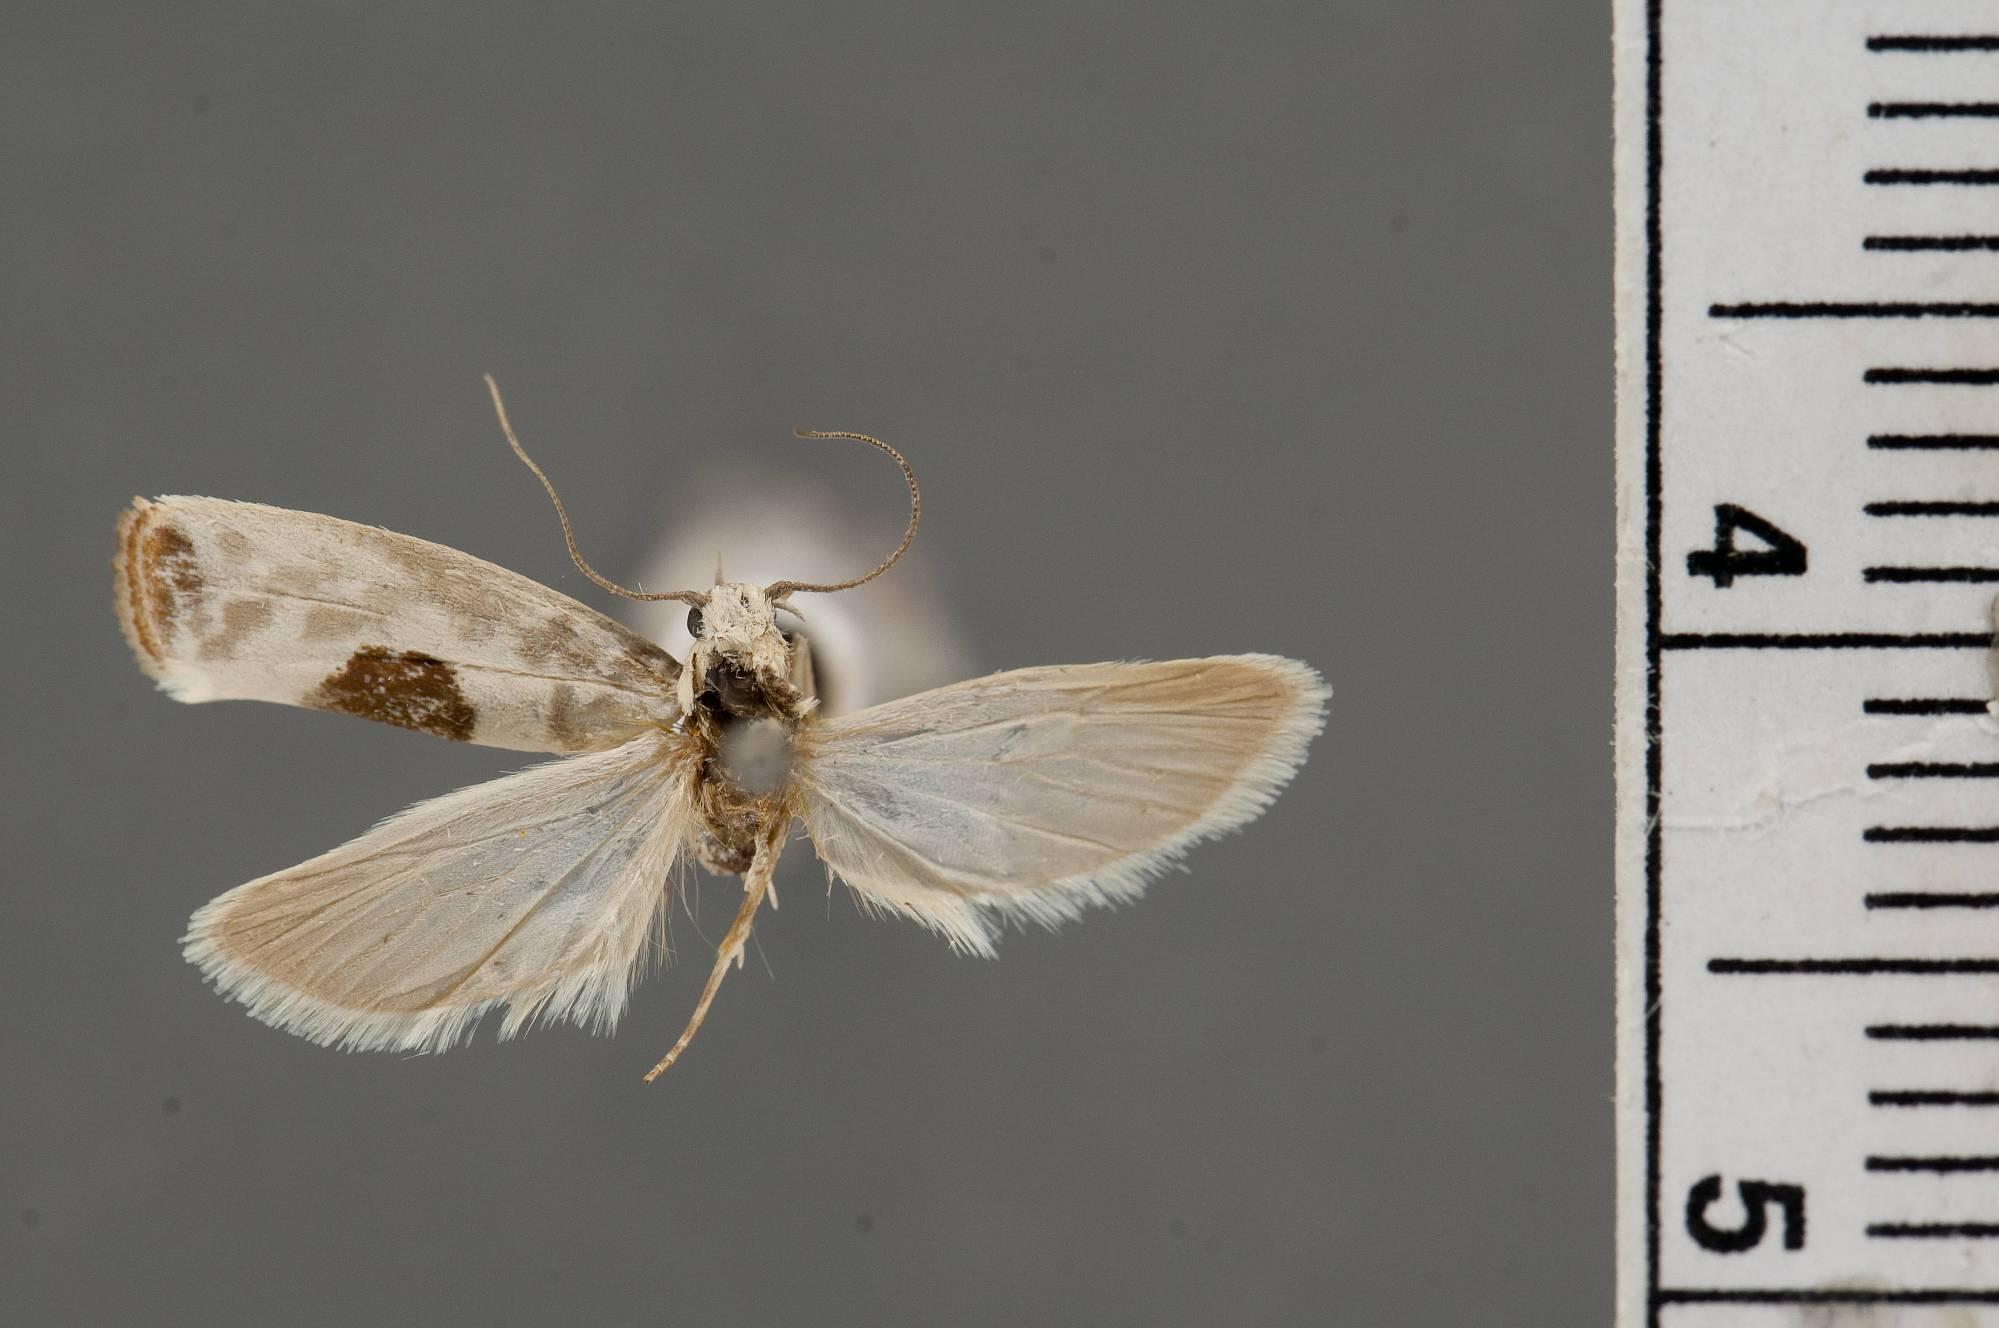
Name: Ethmia submissa
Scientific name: Ethmia submissa Busck, 1914
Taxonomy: Animalia, Arthropoda, Insecta, Lepidoptera, Glossata, Depressariidae, Ethmiinae
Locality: [Not Stated], Cuba
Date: [Not Stated]